The Nervous Mechanism of Plants

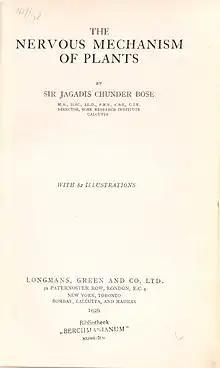
Book cover

""The Nervous Mechanism of Plants"", published in 1926, is a botany book by Sir Jagadish Chandra Bose which summarises his most recent findings in the area of plant physiology. Bose had previously investigated this topic in books such as "Plant response as a means of physiological investigation" from 1906, or "The physiology of photosynthesis", published in 1924. In this book, he proposes that the response mechanisms of plants to stimuli are physiologically similar to those in animals.